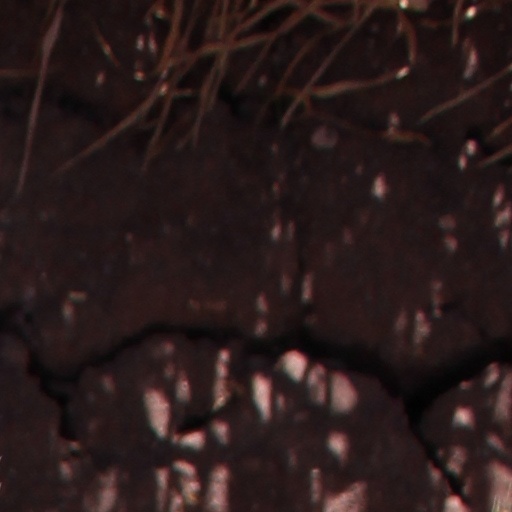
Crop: wheat